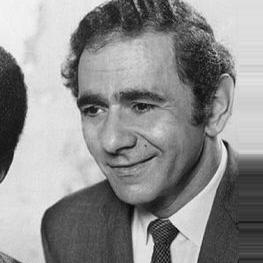
Age: 41